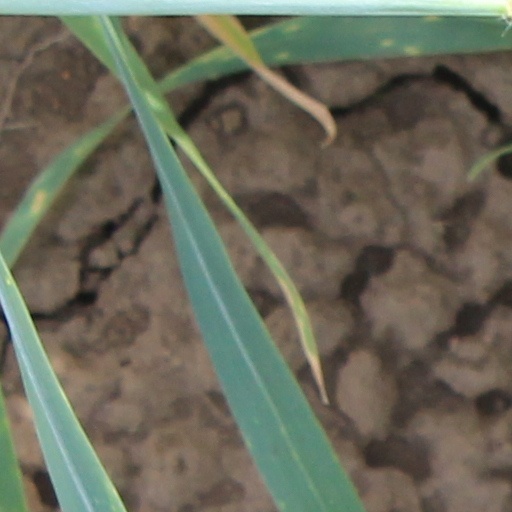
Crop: wheat